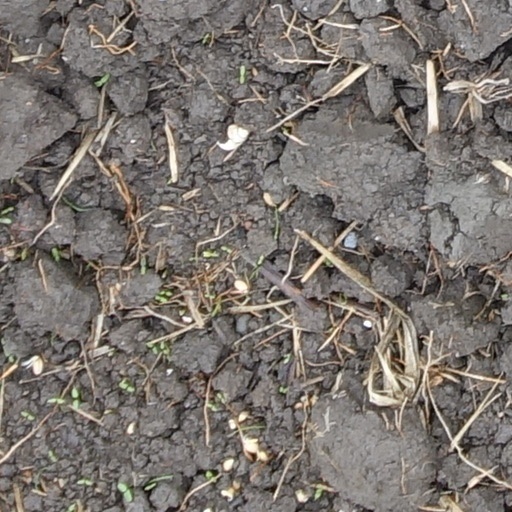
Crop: wheat